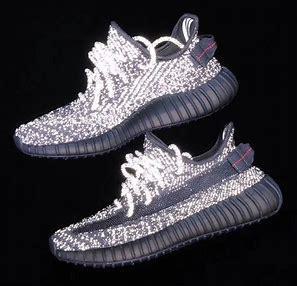
Brand: Adidas
Model: Yeezy Boost 350